Bison hunting

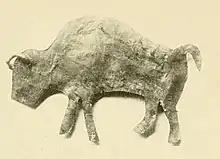
Skin effigy of a Buffalo used in the Lakota Sun Dance

A good horseman could easily lance or shoot enough bison to keep his tribe and family fed, as long as a herd was nearby. The bison provided meat, leather, and sinew for bows.